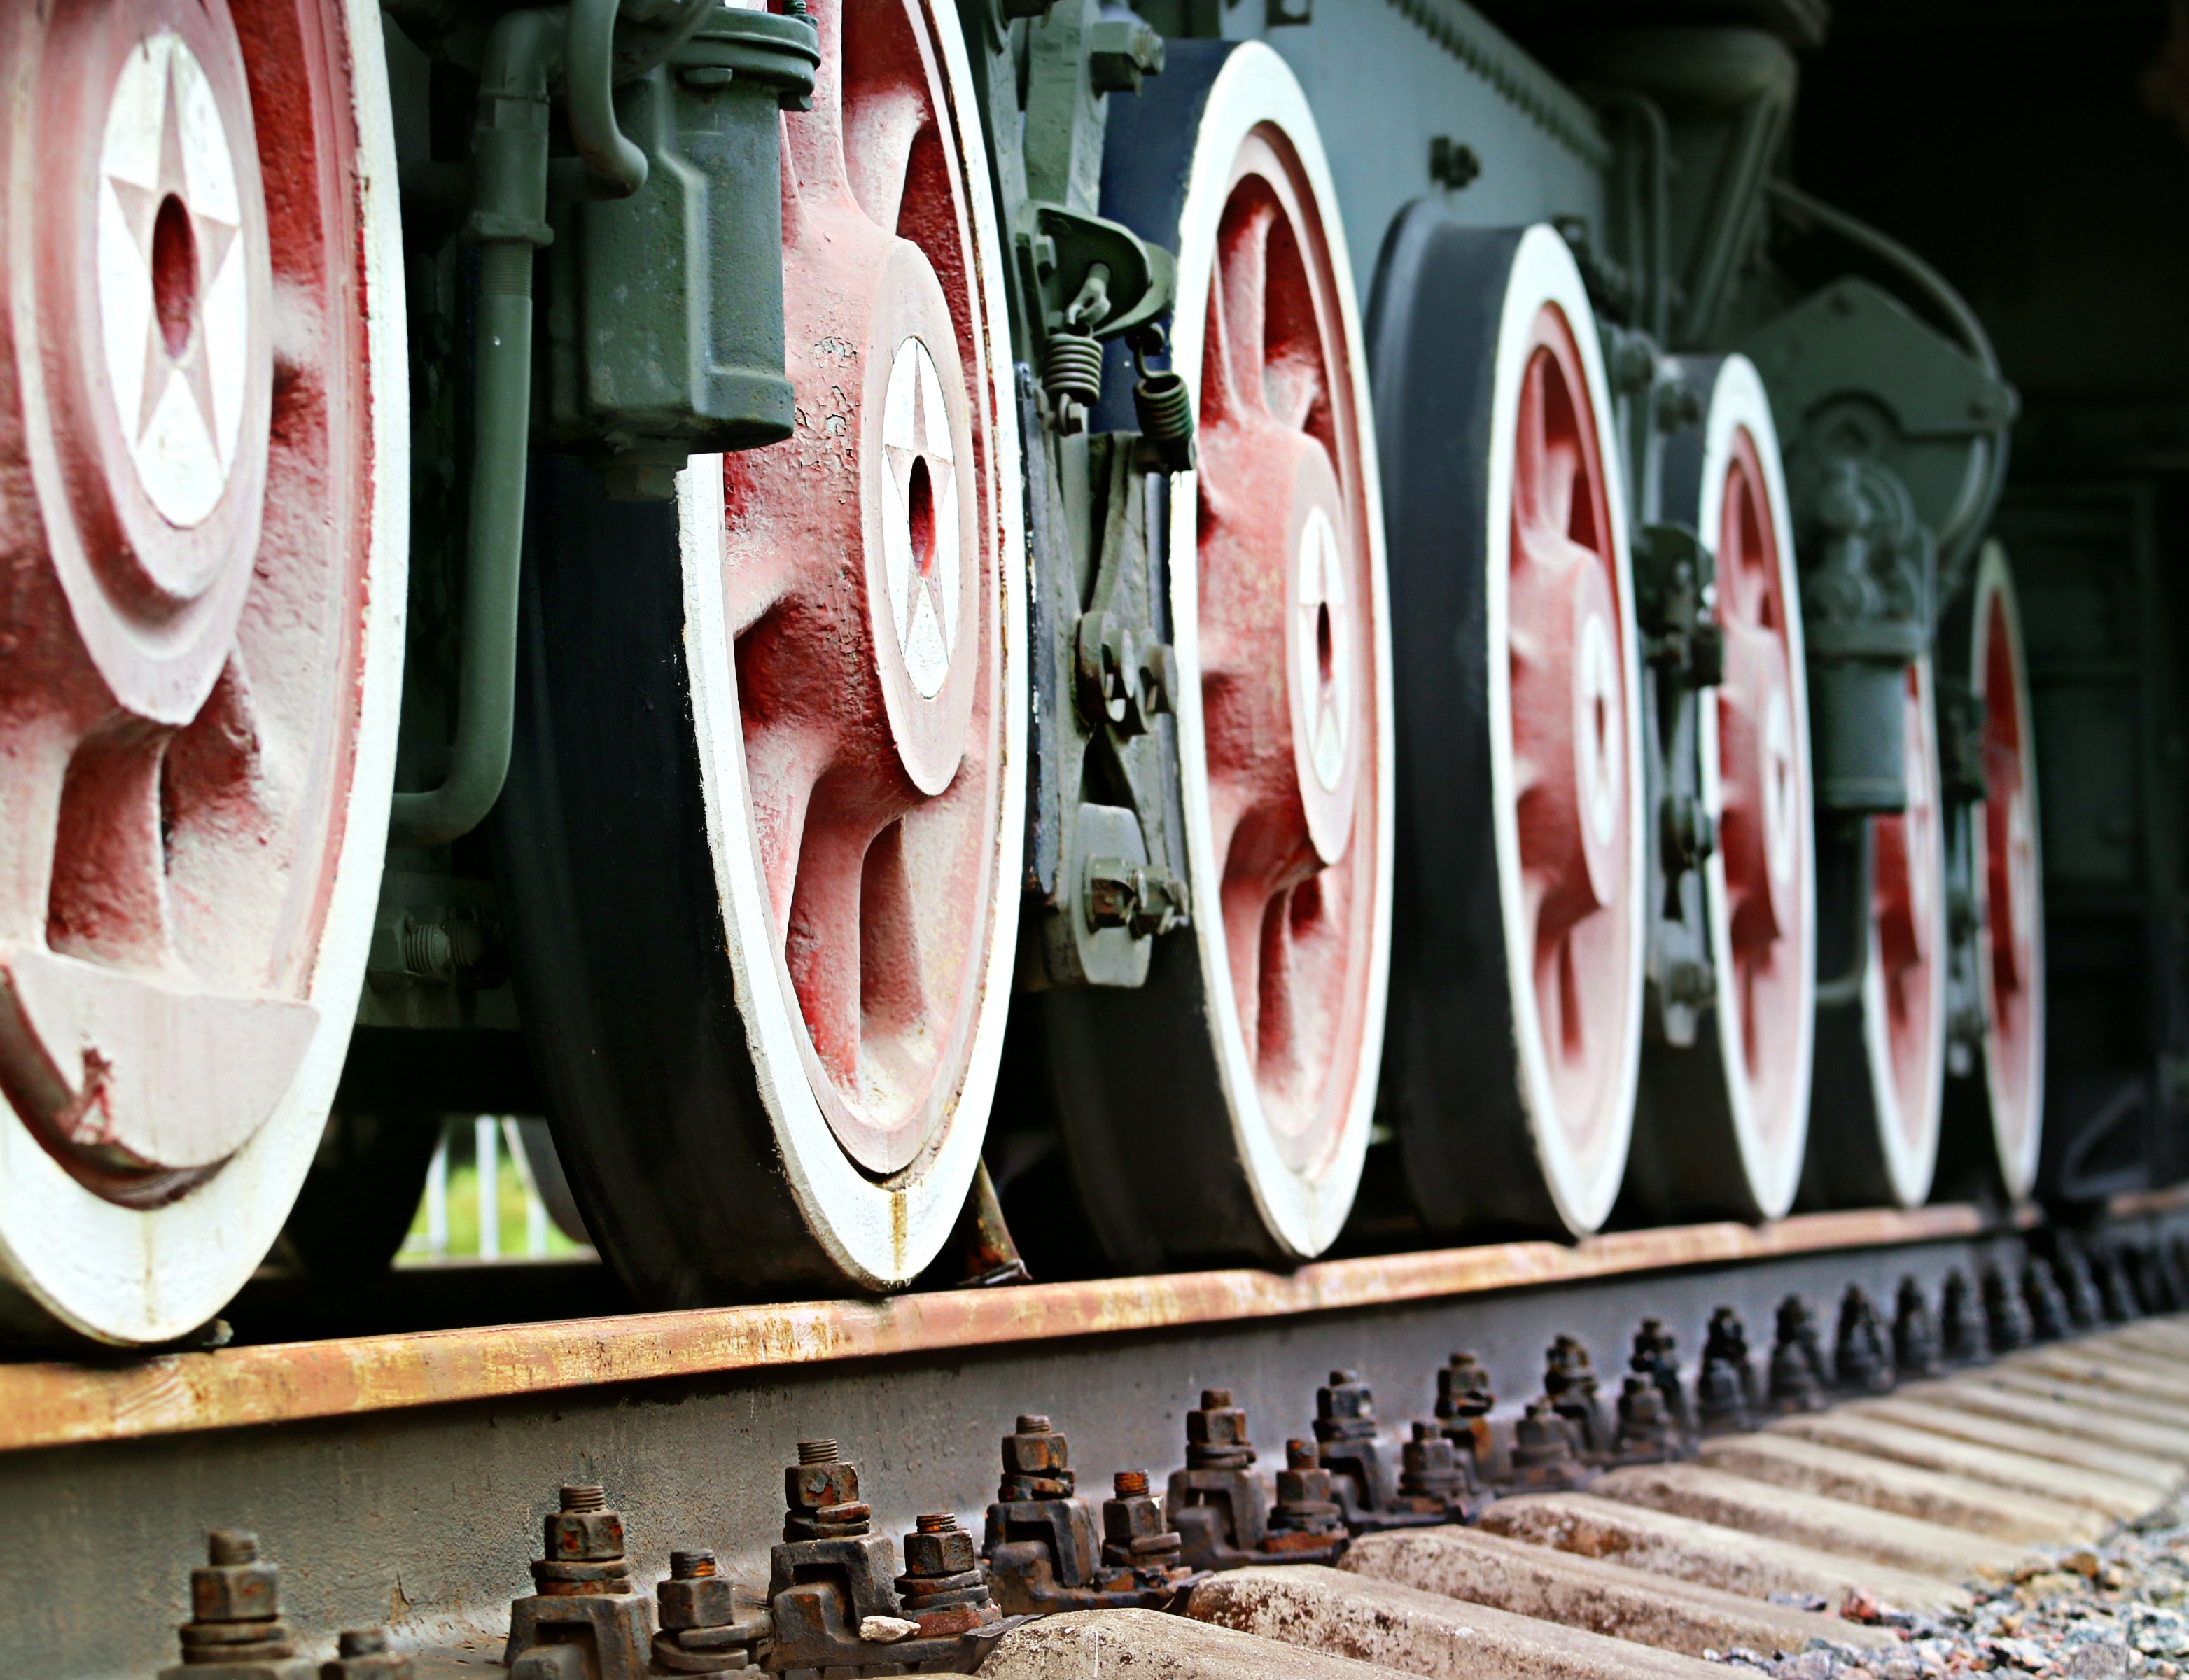
railway, train, transport, vehicle, rails, historical, sleepers, the way, rims, elektrichka